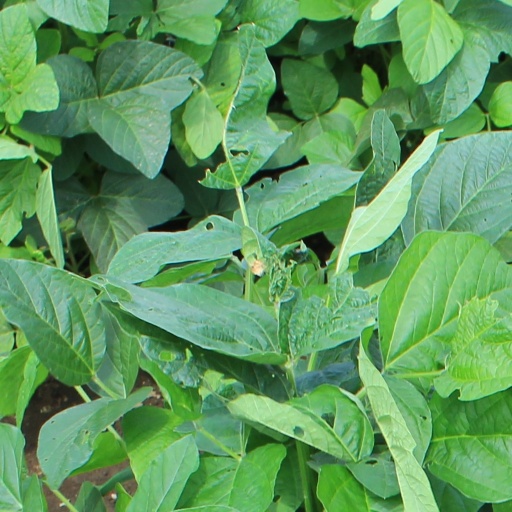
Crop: soybean